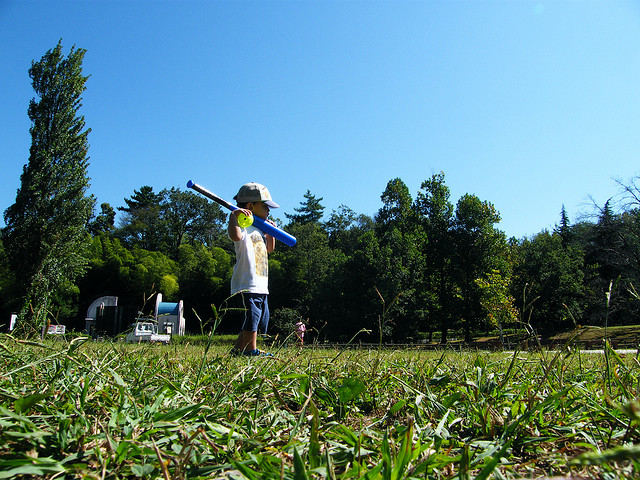
một đứa trẻ đang đứng ở trên sân cỏ cùng với cây gận và quả bóng